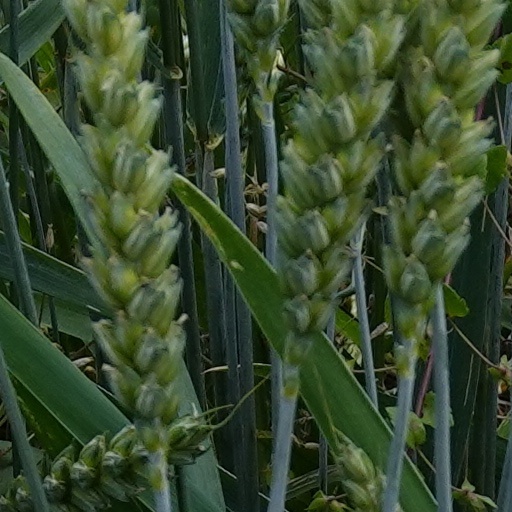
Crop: wheat